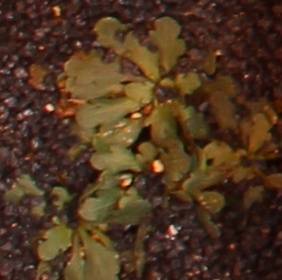
Label: Horseweed